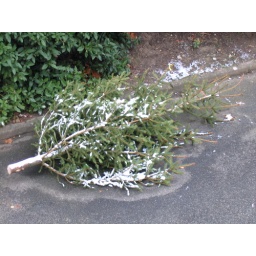
first abandoned fir tree in the street